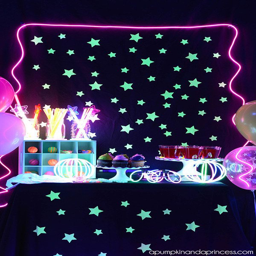
fill your house with black lights and throw a glow in the dark party .